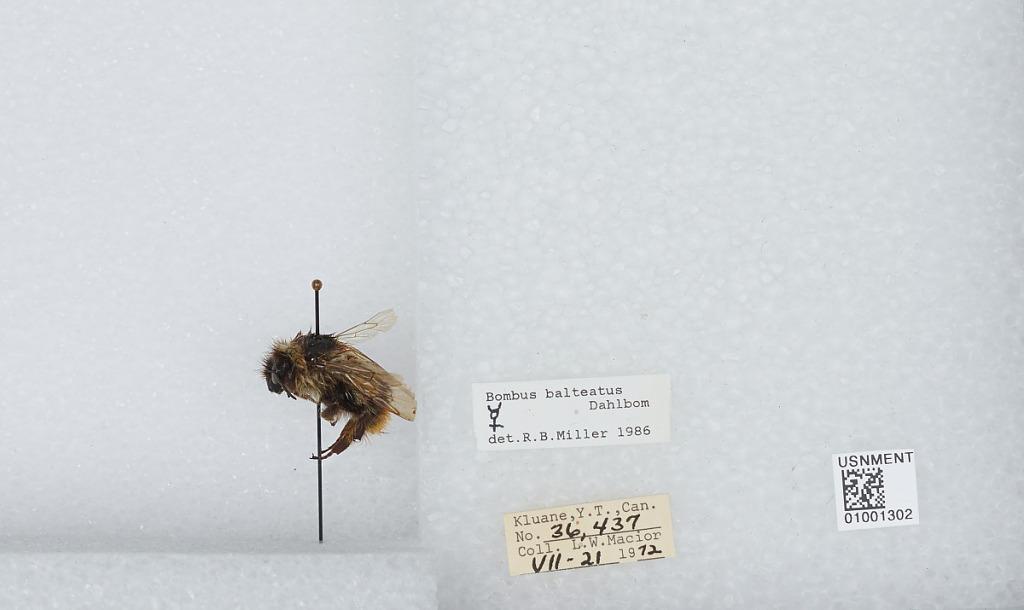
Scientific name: Bombus (Alpinobombus) balteatus Dahlbom
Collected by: L. Macior
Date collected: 1972-7-21
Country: Canada
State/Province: Yukon Territory
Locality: Kluane National Park Reserve
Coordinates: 60.75, -139.5
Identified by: Miller, R. B.